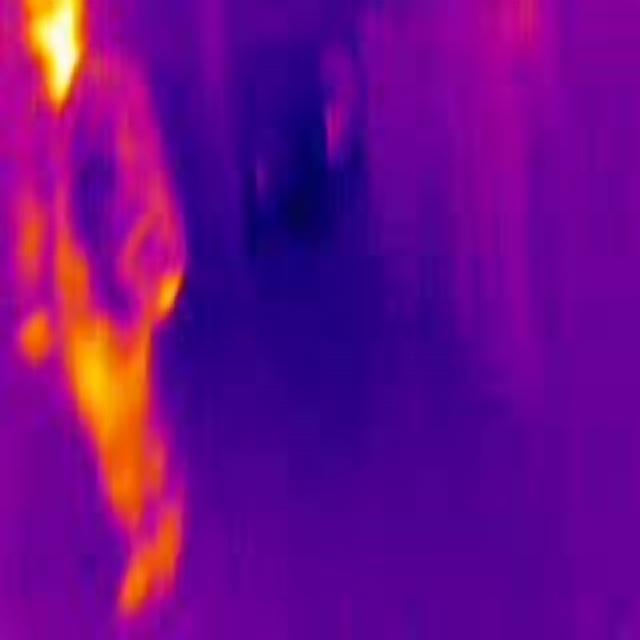
Detected objects:
label: person